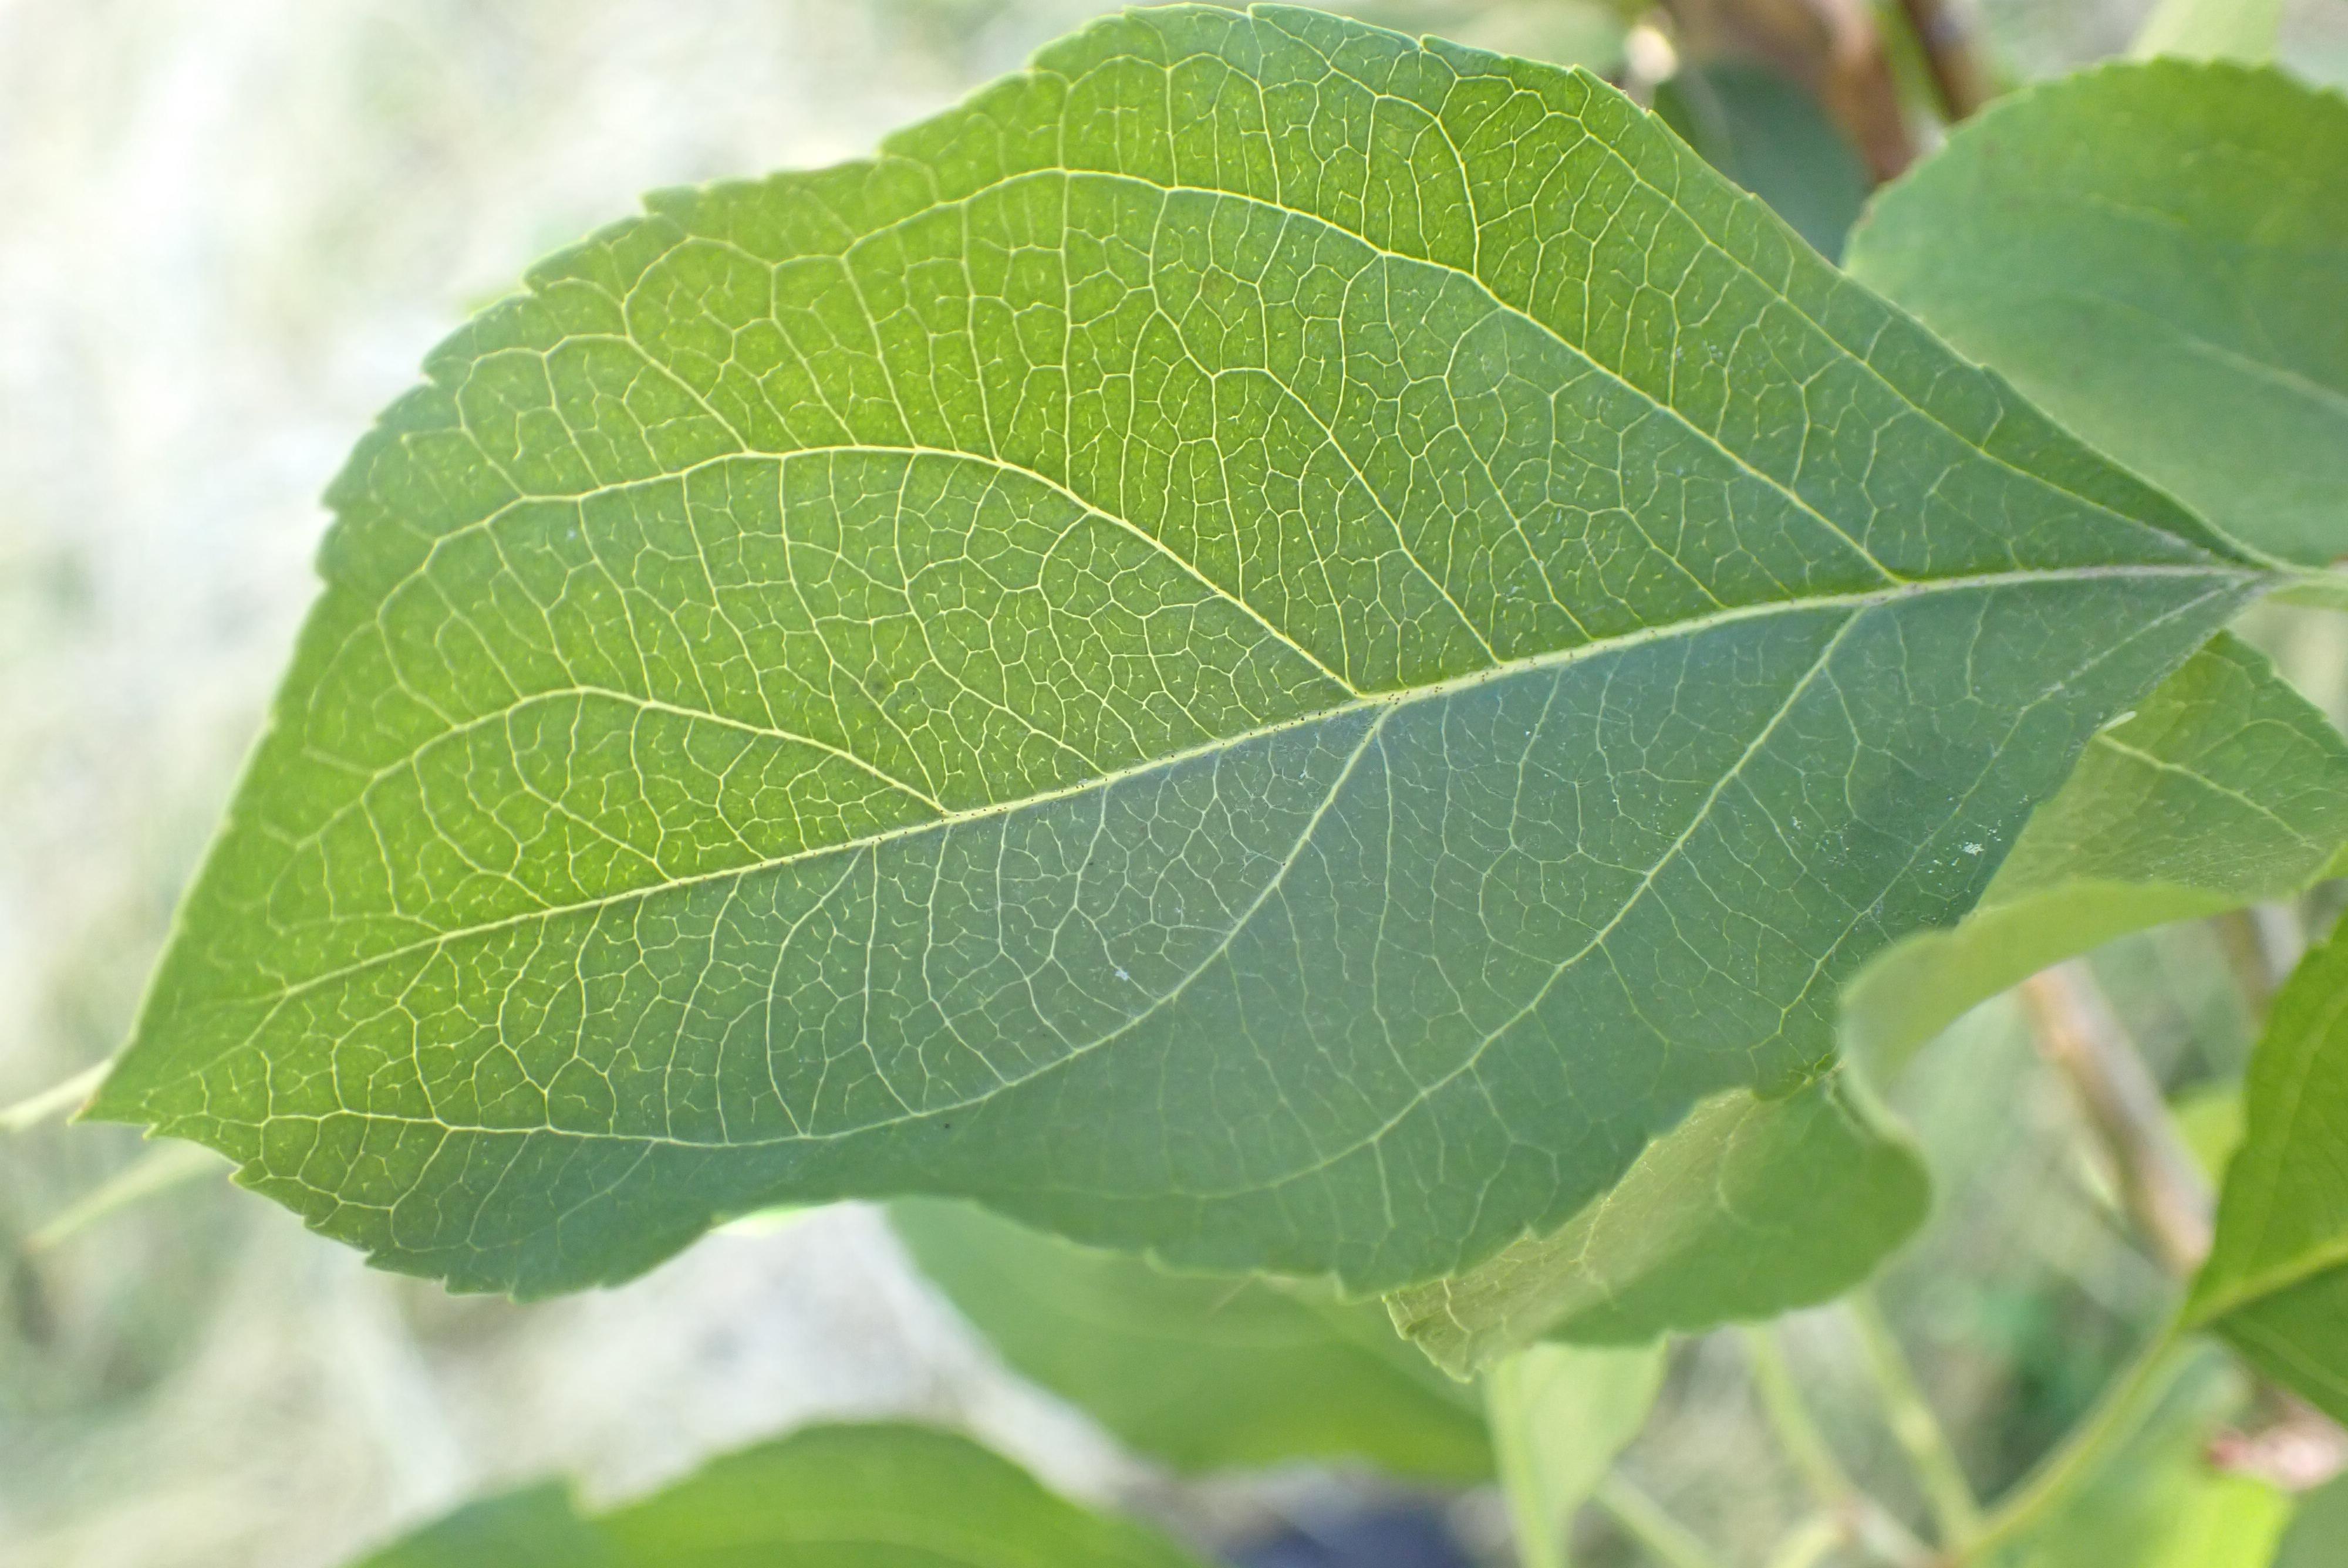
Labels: healthy